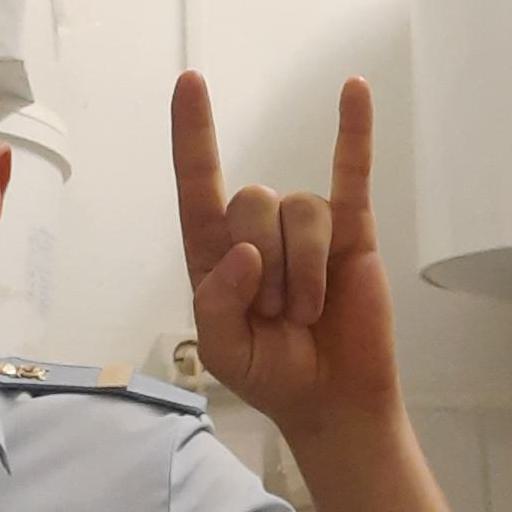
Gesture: rock